F.T.A.

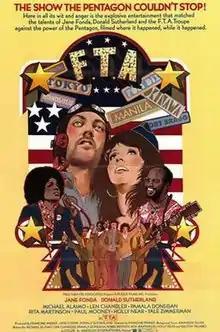
Film poster

F.T.A. is a 1972 American documentary film starring Jane Fonda and Donald Sutherland and directed by Francine Parker, which follows a 1971 anti-Vietnam War road show for G.I.s, the "FTA Show", as it stops in Hawaii, The Philippines, Okinawa, and Japan. It includes highlights from the show, behind the scenes footage, local performers from the countries visited, and interviews and conversations with GIs "as they discuss what they saw in battle, their anger with the military bureaucracy, and their opposition to America's presence in Indochina." Called by Fonda "a spit and a prayer production" it was far from a big budget Hollywood movie, or even a well-funded documentary. While the movie "is raw," it "underscores how infectious the movement of the 60s and 70s was", and chronicles both the Tour itself as well as the soldiers who came to see it and "the local talent of organizers, labor unions and artist/activists" in the countries visited.